Cape Maclear

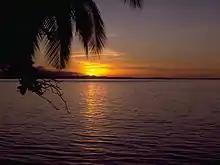
Lake Malawi at Cape Maclear

Cape Maclear is "a leading tourist destination", and is the busiest resort on Lake Malawi. The area is popular with backpackers. There are bars, restaurants, lodges and guesthouses in the town. Activities available in Cape Maclear include snorkelling, hiking, boat cruises, kayaking, and diving. In October 2001, the Malawian government invited investors to fund a $6,000,000 construction of a new 150-room, four-star hotel at Cape Maclear. In June 2003, plans were announced to build an ecolodge on Maleri Island, near Cape Maclear. In February 2005, the Malawian government announced plans to increase ecotourism at Cape Maclear with new accommodation and facilities. These plans proved too ambitious for the fragile Malawian economy and tourist industry.